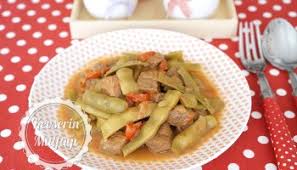
Yemek: taze_fasulye